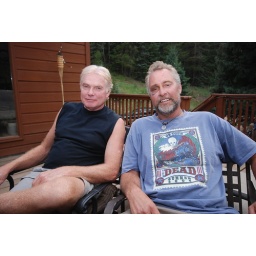
Brian was in a car accident a few days ago (Phil didn't give him the black eye.)